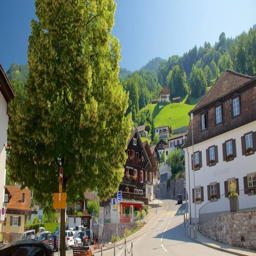
Triesenberg